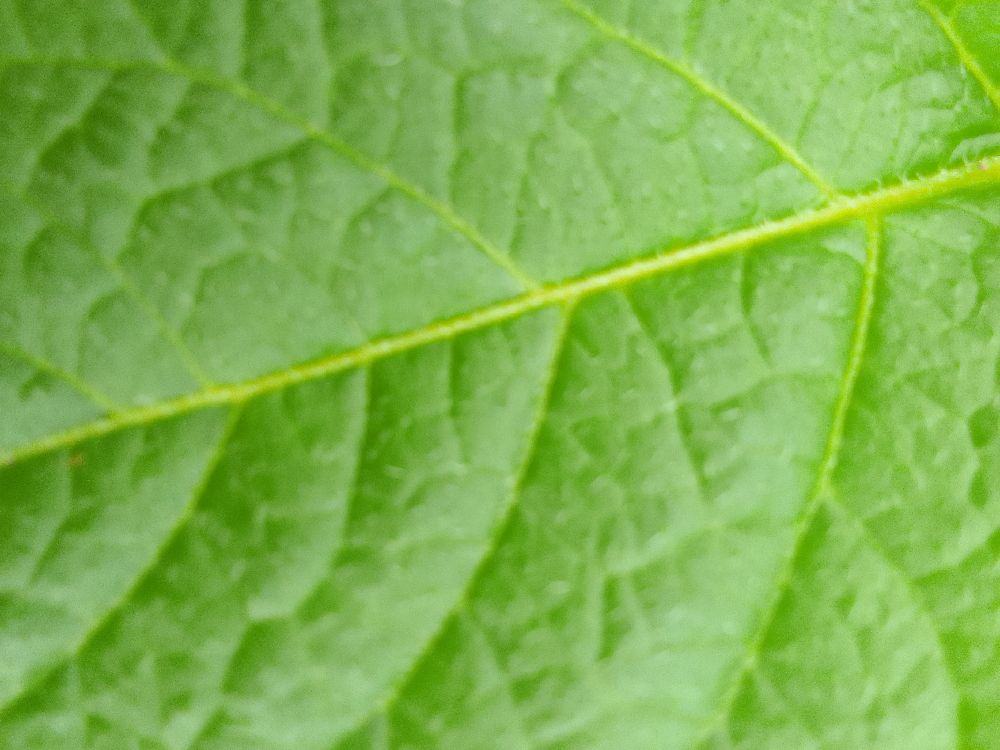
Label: Healthy